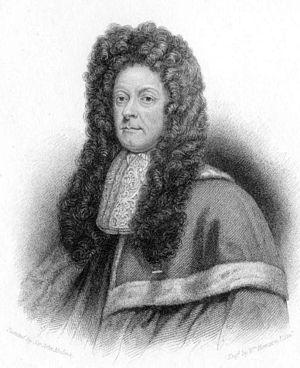
La Fiancée de Lammermoor est un roman tragique et historique de l'auteur écossais Walter Scott. Il forme avec Une légende de Montrose la troisième série des Contes de mon hôte. Les deux livres paraissent le même jour, le 21 juin 1819, sous le pseudonyme de Jedediah Cleishbotham.